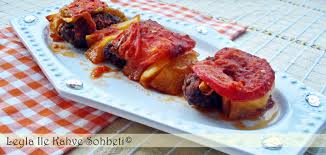
Yemek: izmir_kofte